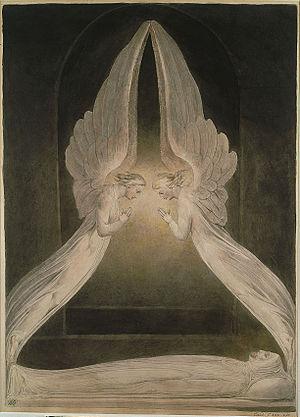
Cet article spécialisé liste les thèmes récurrents du romantisme français en Art et littérature.